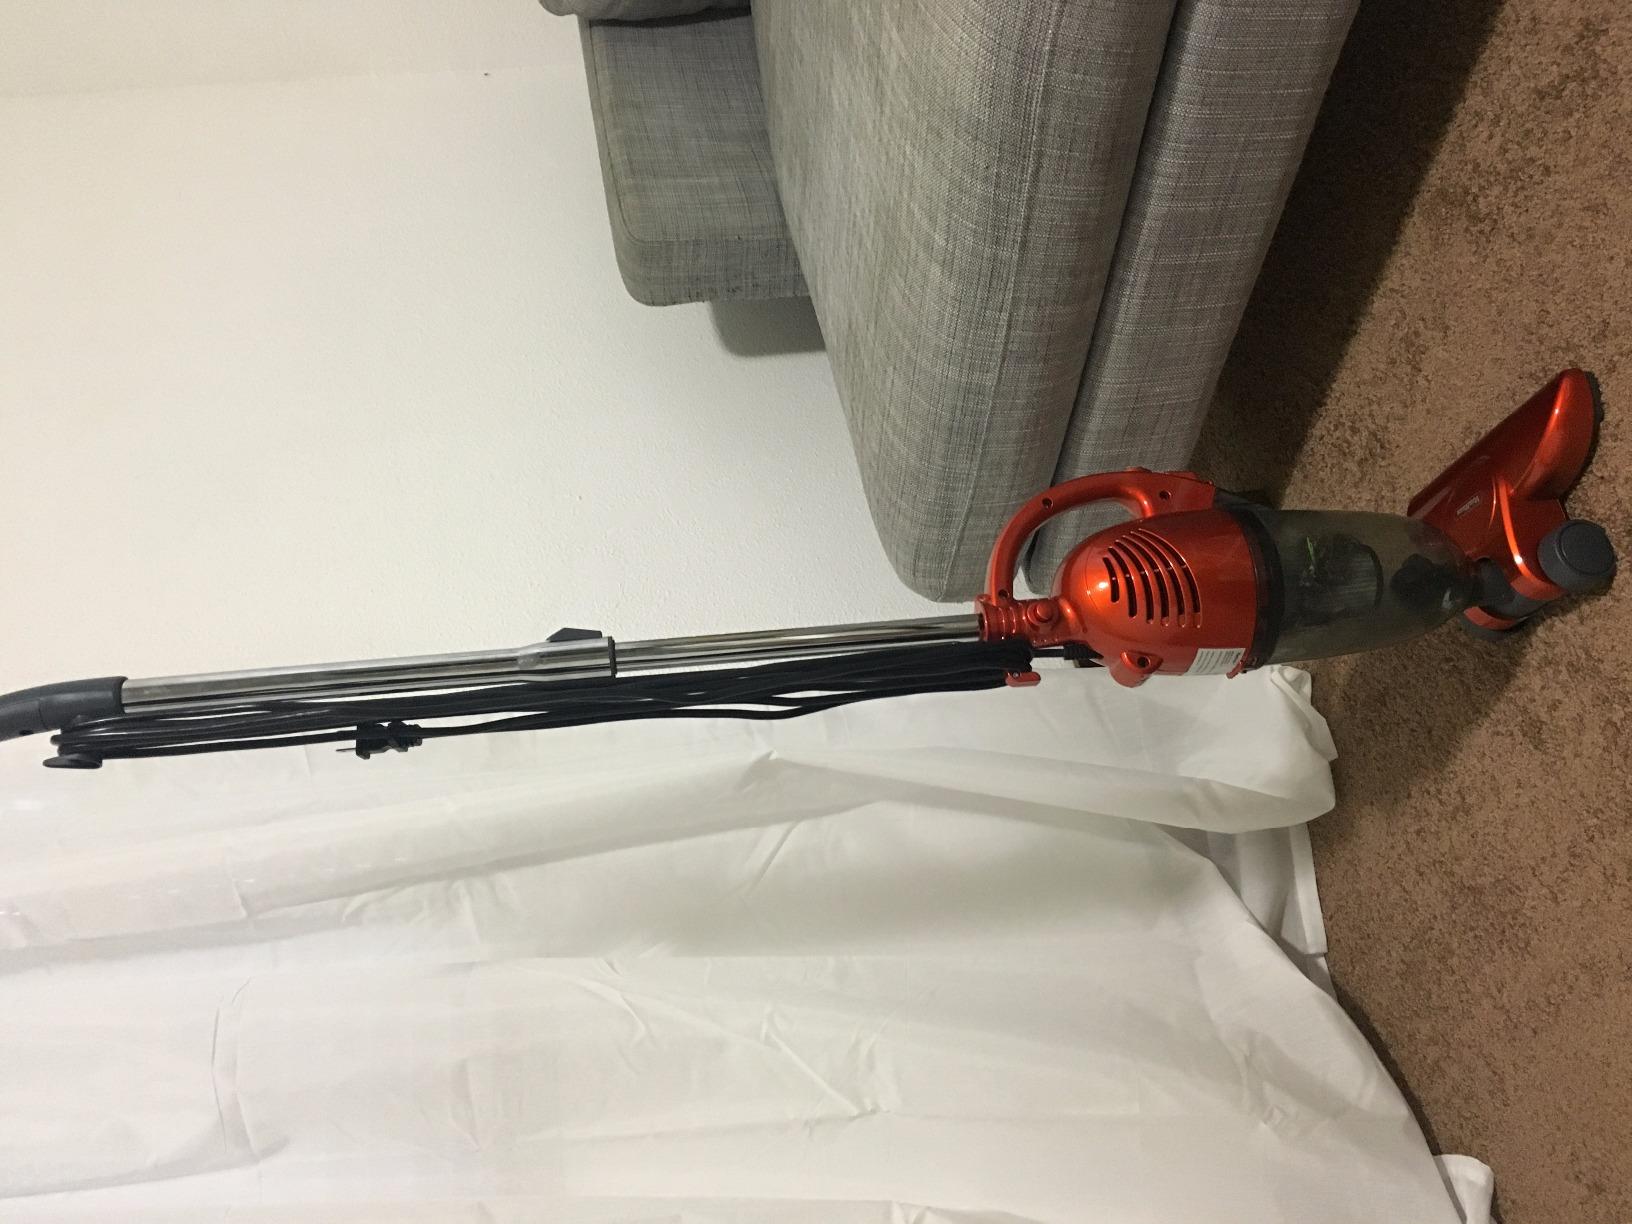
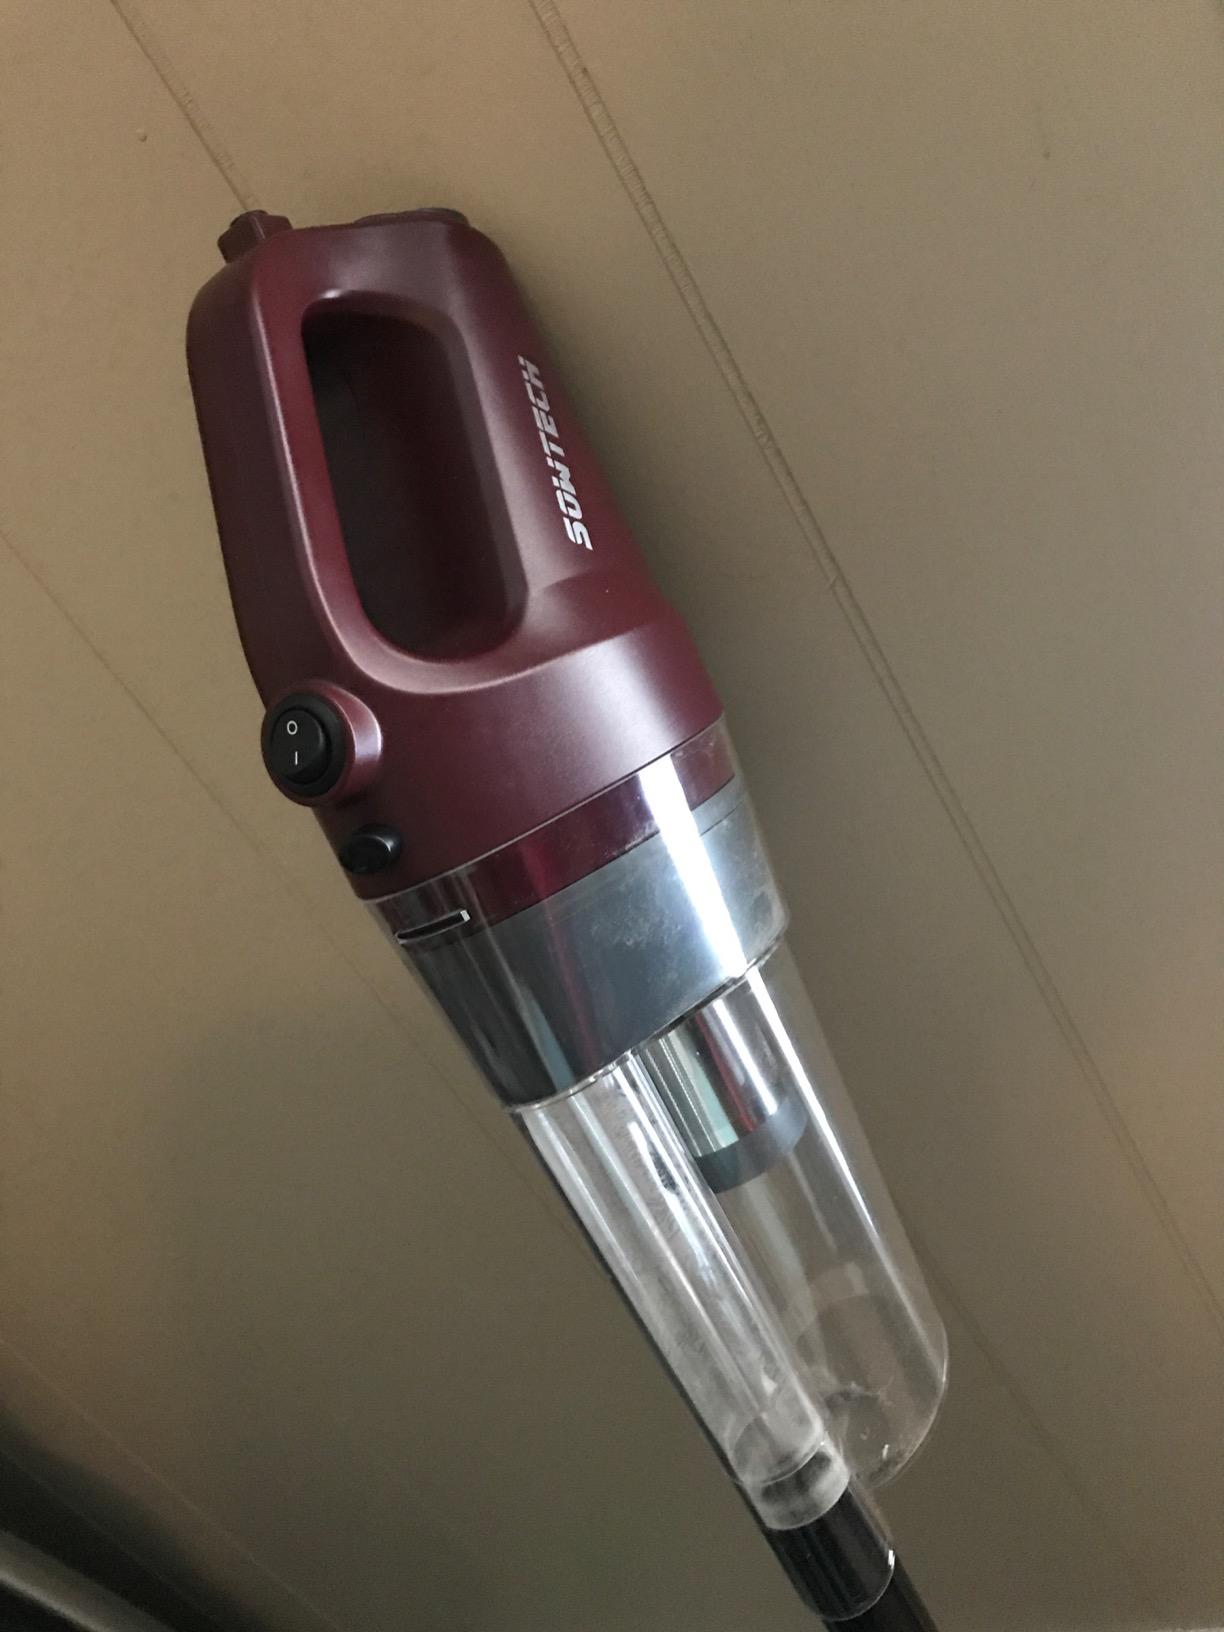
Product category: items_vacuum
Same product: no